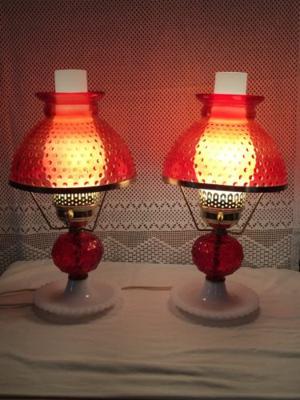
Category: table